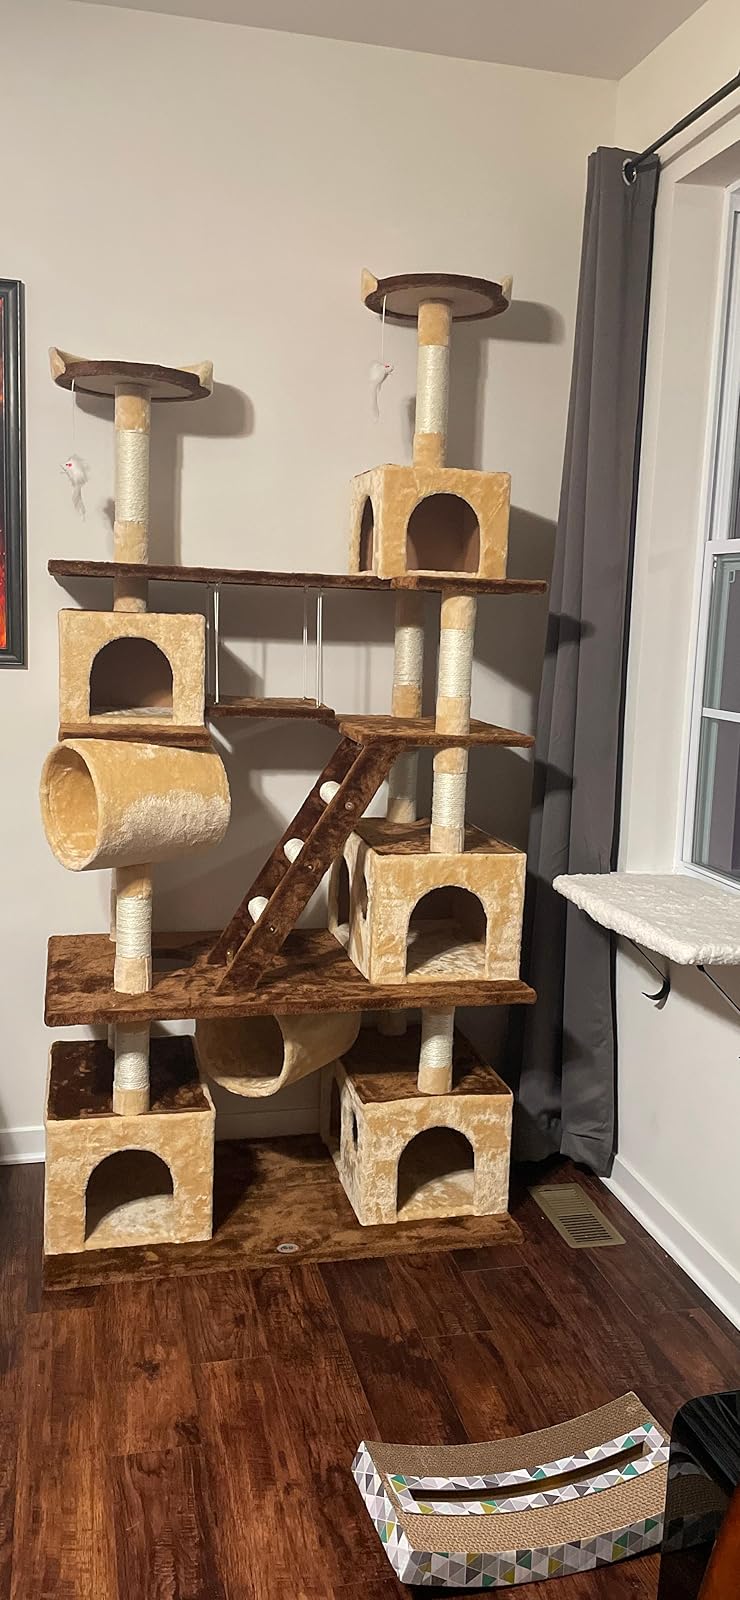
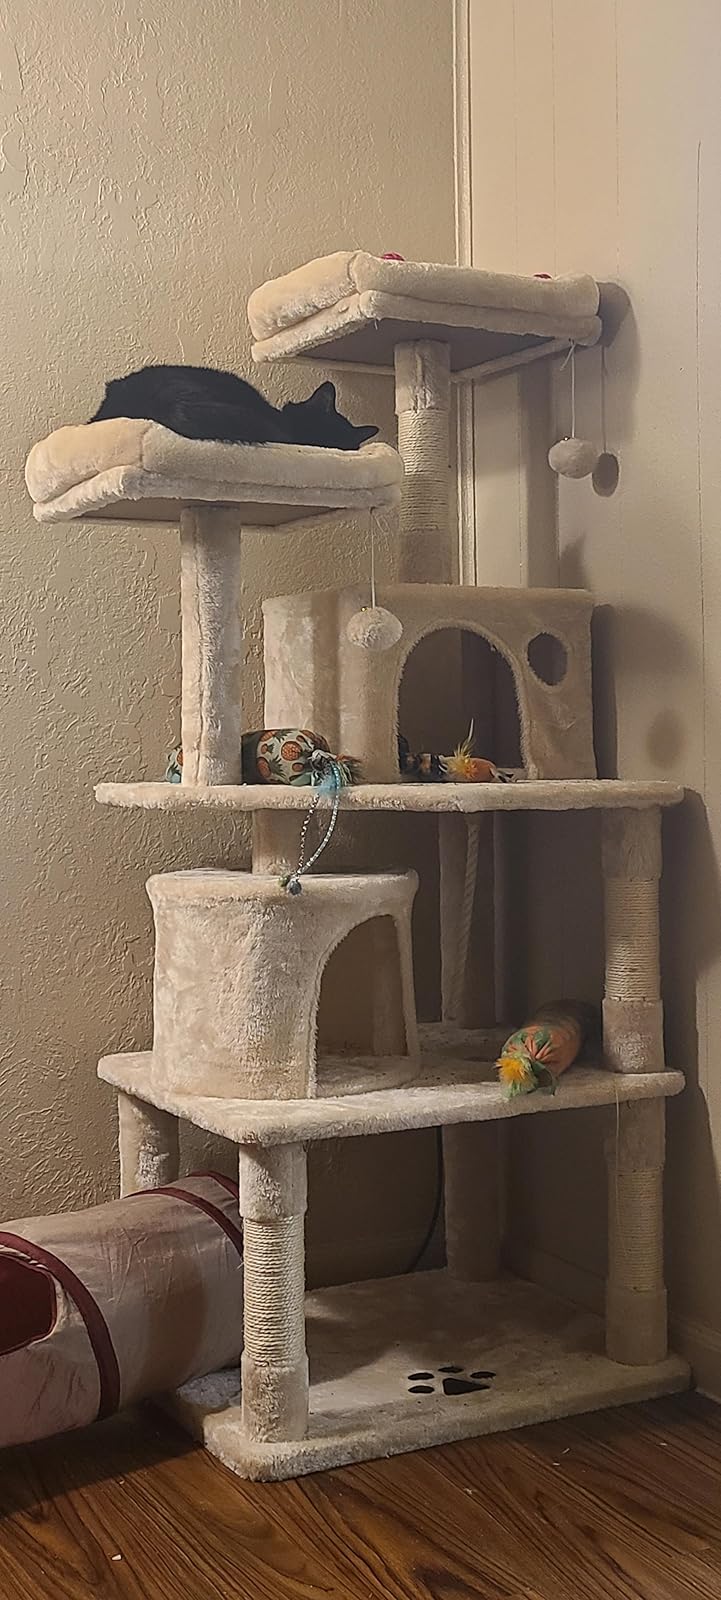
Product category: items_cat tree
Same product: no